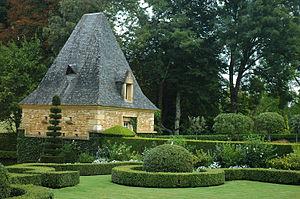
Jardin du manoir d'Eyrignac, Dordogne, France
Salignac-Eyvigues est une commune française située dans le département de la Dordogne, en région Nouvelle-Aquitaine.